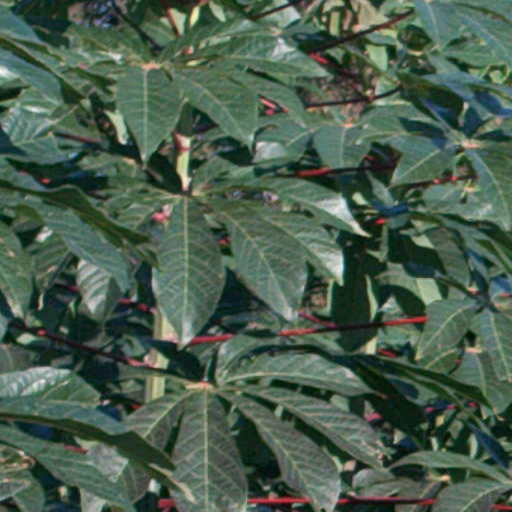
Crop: cassava